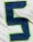
Number: 5